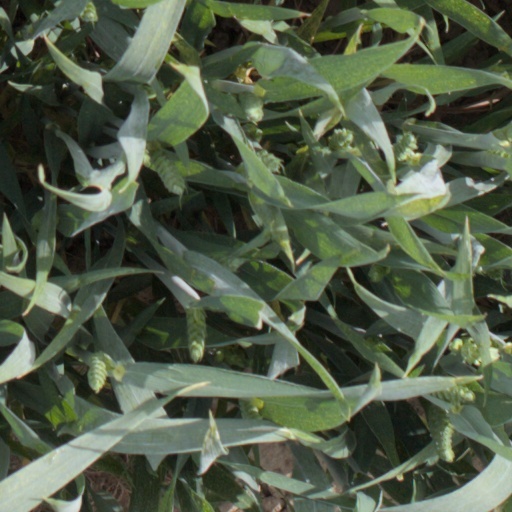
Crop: wheat